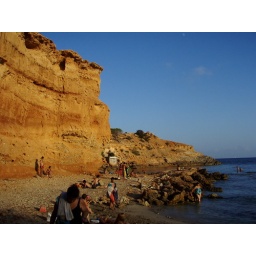
Red rock beach in Ibiza